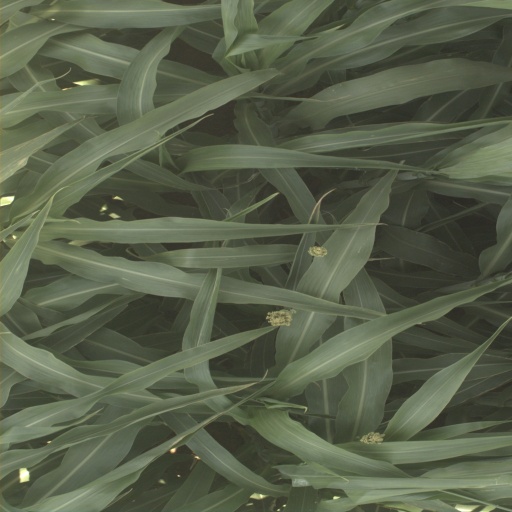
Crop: sorghum